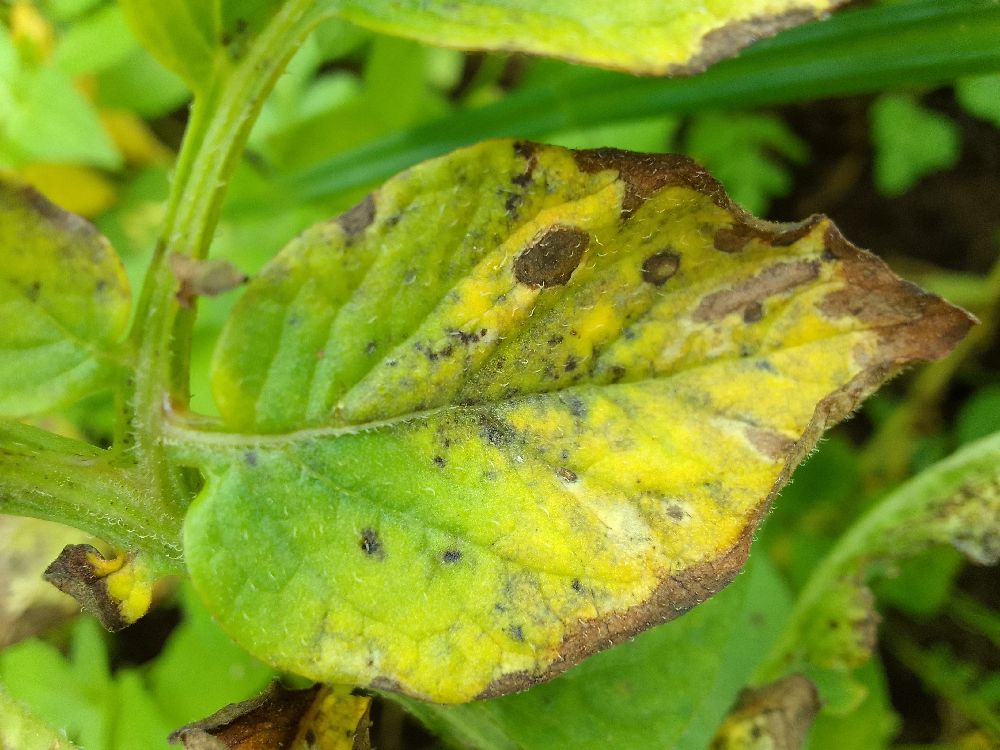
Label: Early blight